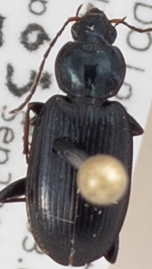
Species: Agonum placidum
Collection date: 2015-09-03
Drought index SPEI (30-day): -0.722
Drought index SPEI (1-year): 0.782
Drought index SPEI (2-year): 1.69